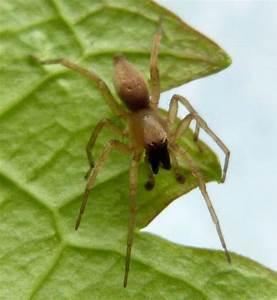
spider